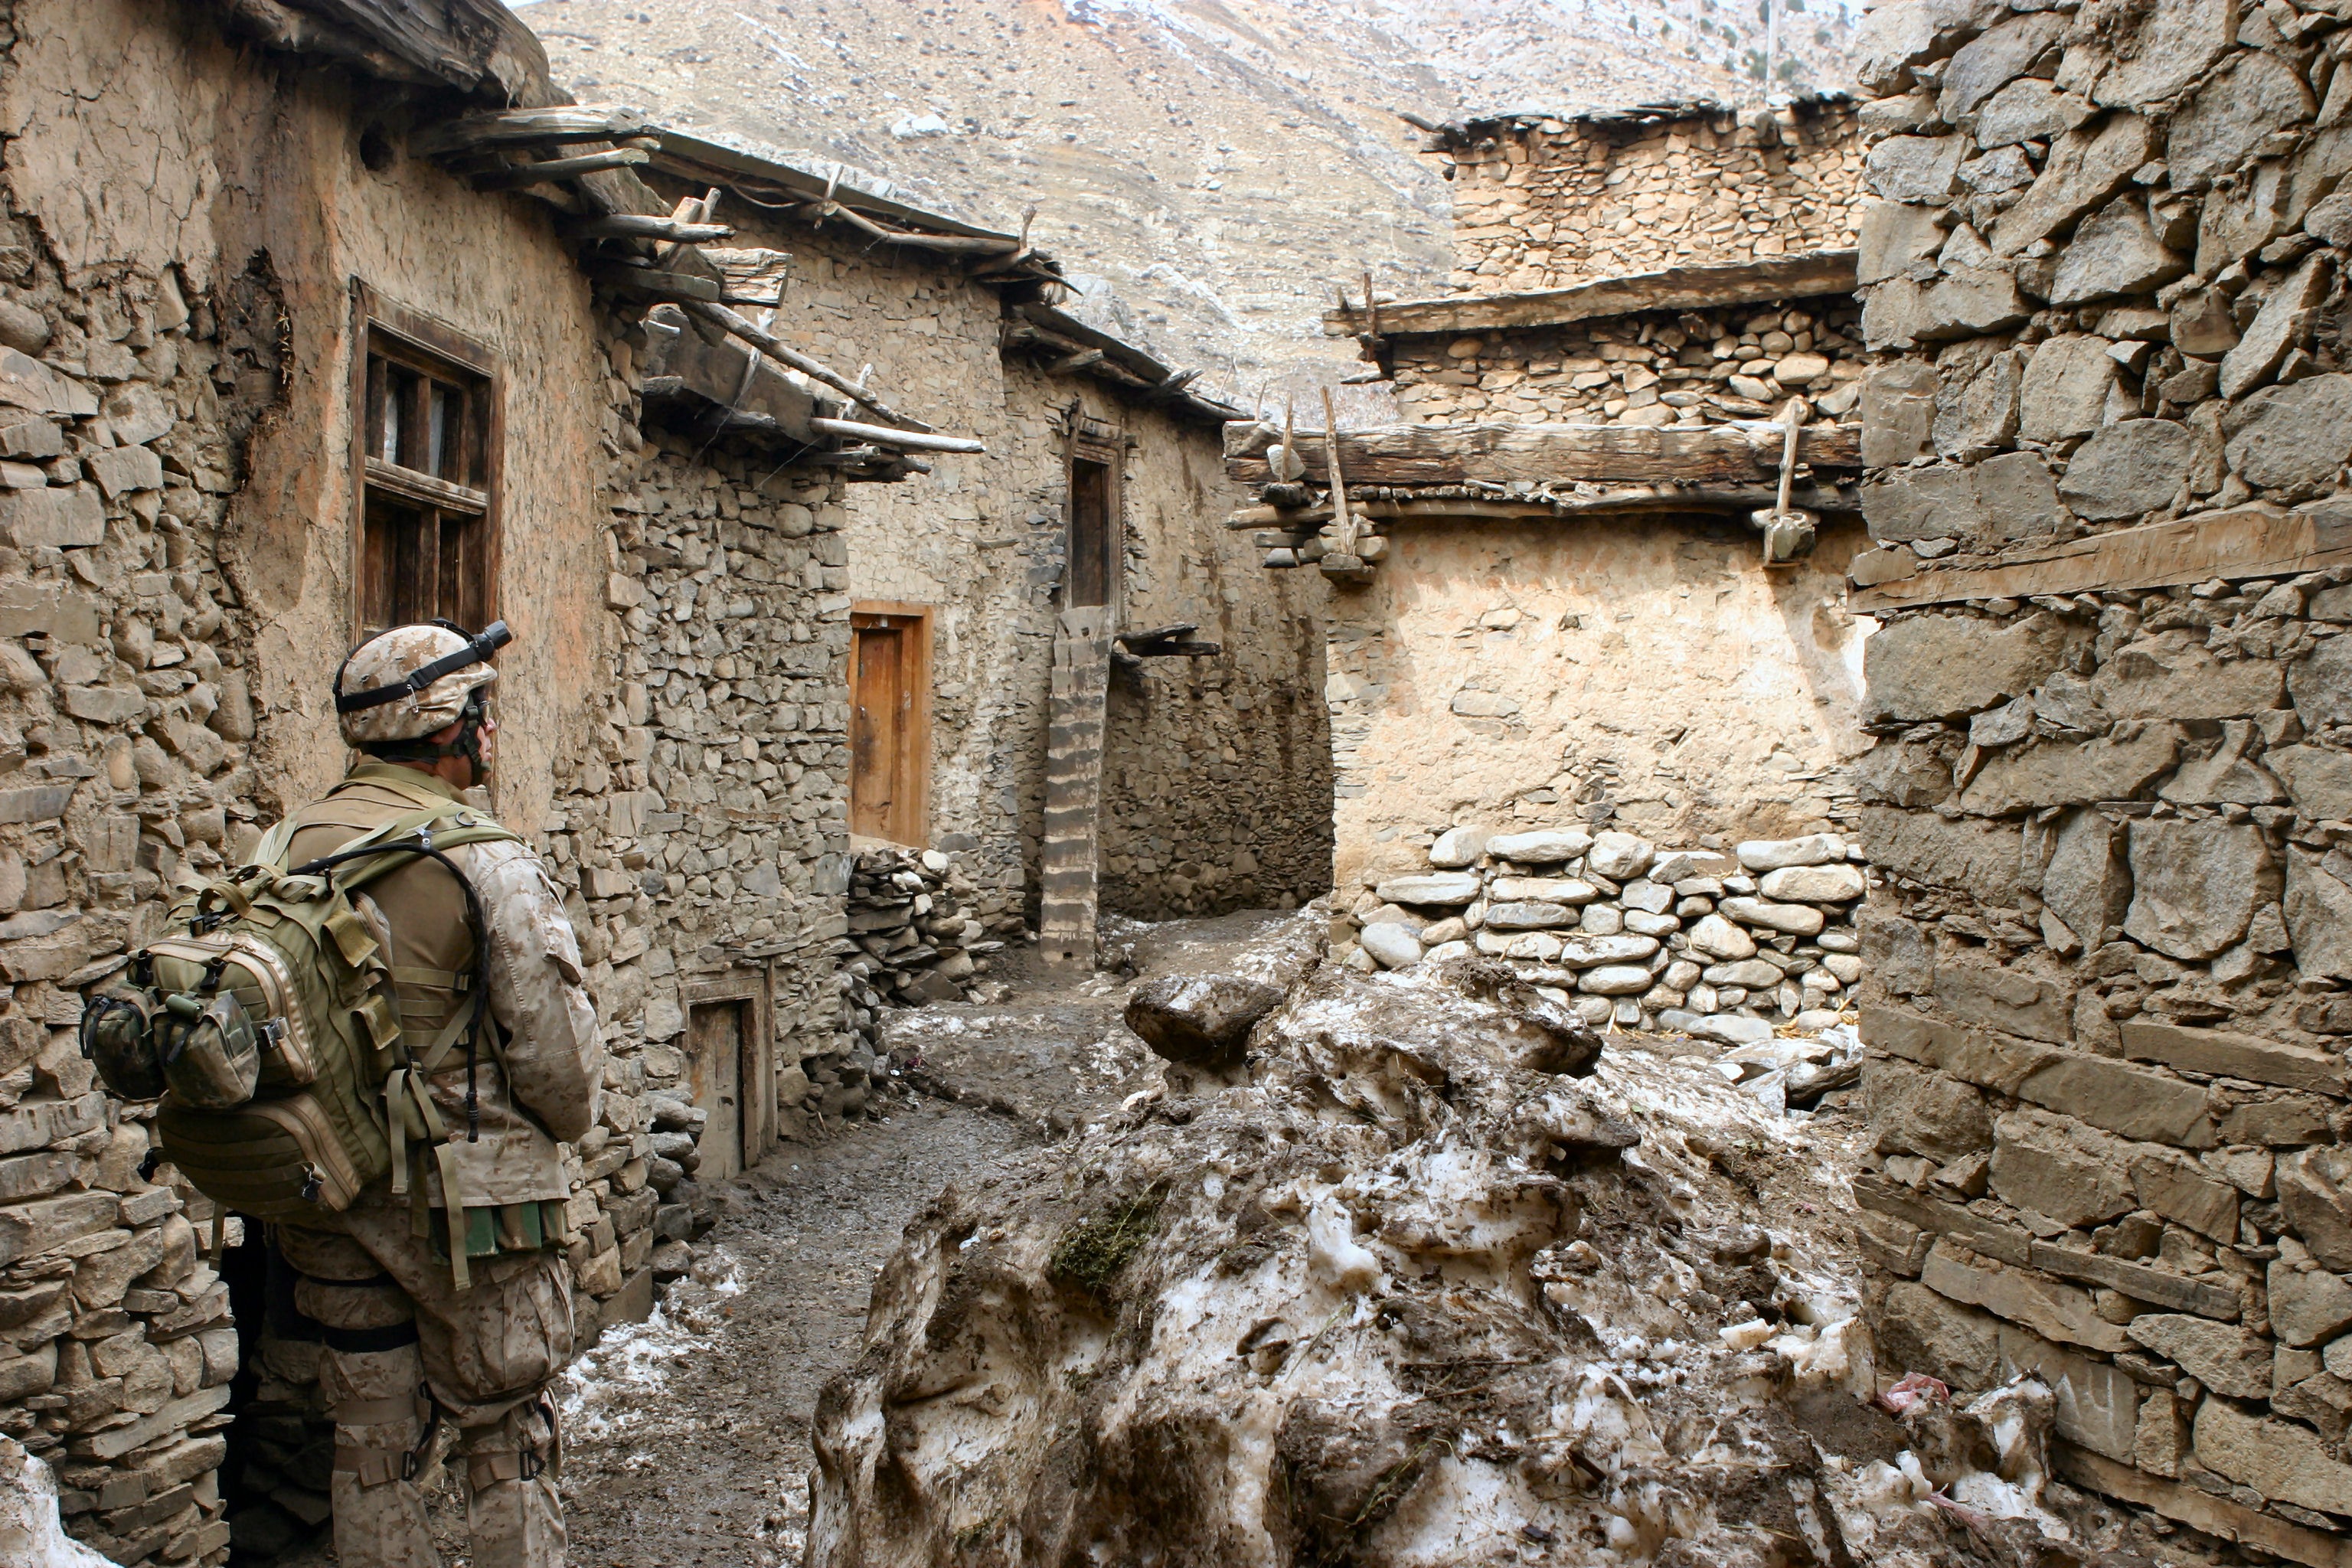
wall, military, village, soldier, army, usa, fight, united states, war, power, temple, ruins, weapons, history, un, middle ages, defense, forces, afghanistan, nato, marines, stone houses, ancient history, operations command, taliban, military use